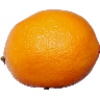
Label: Lemon Meyer 1